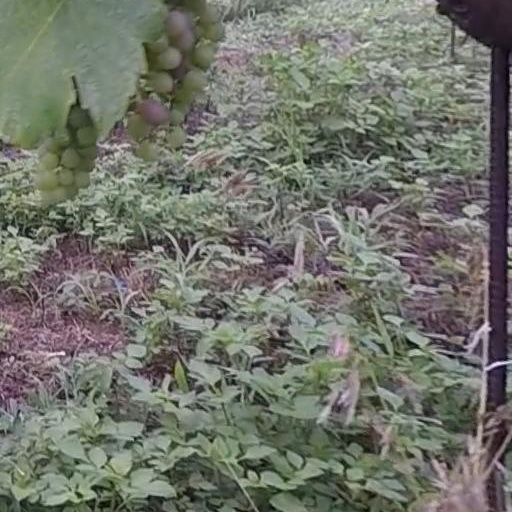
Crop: grape